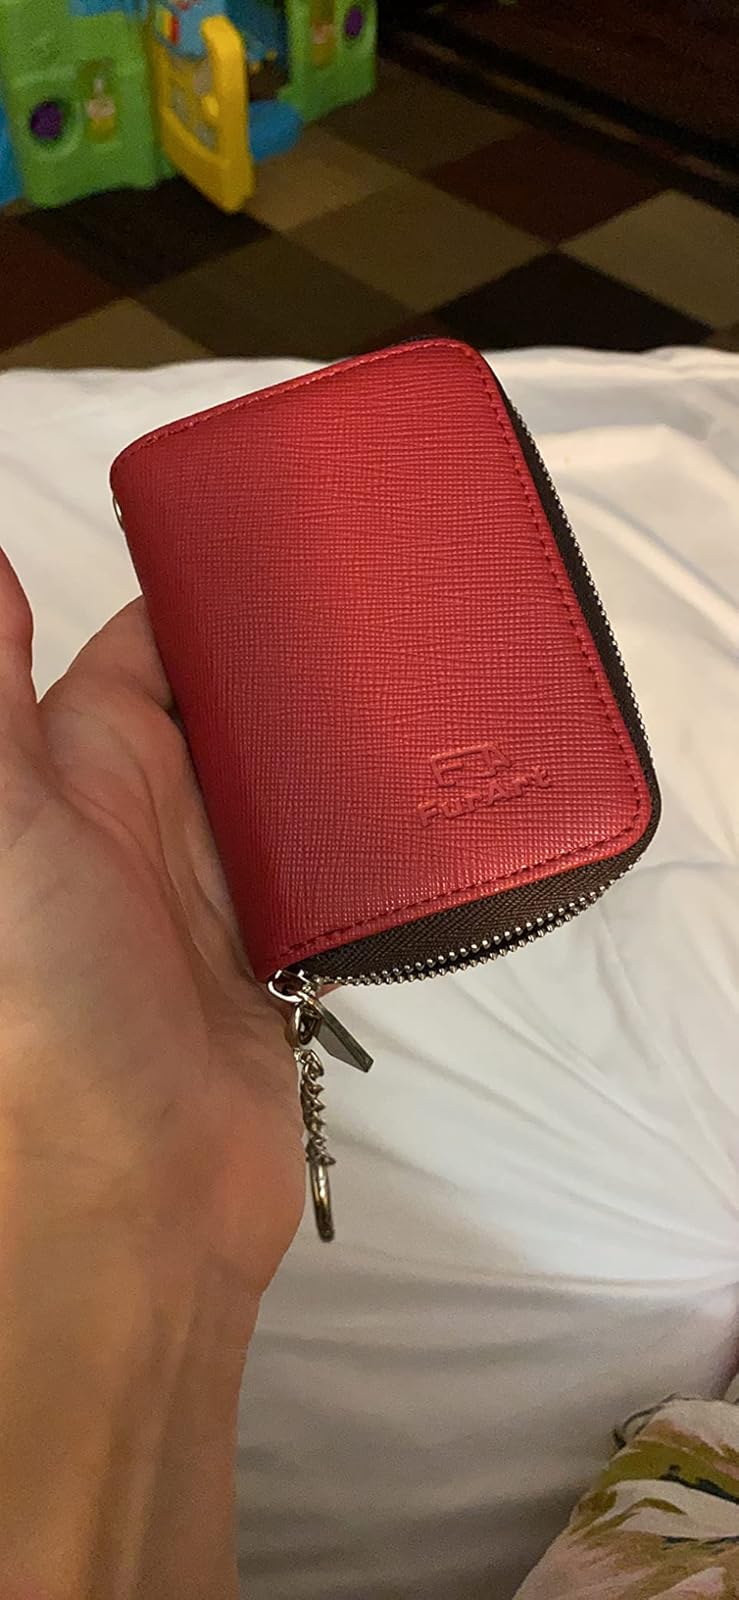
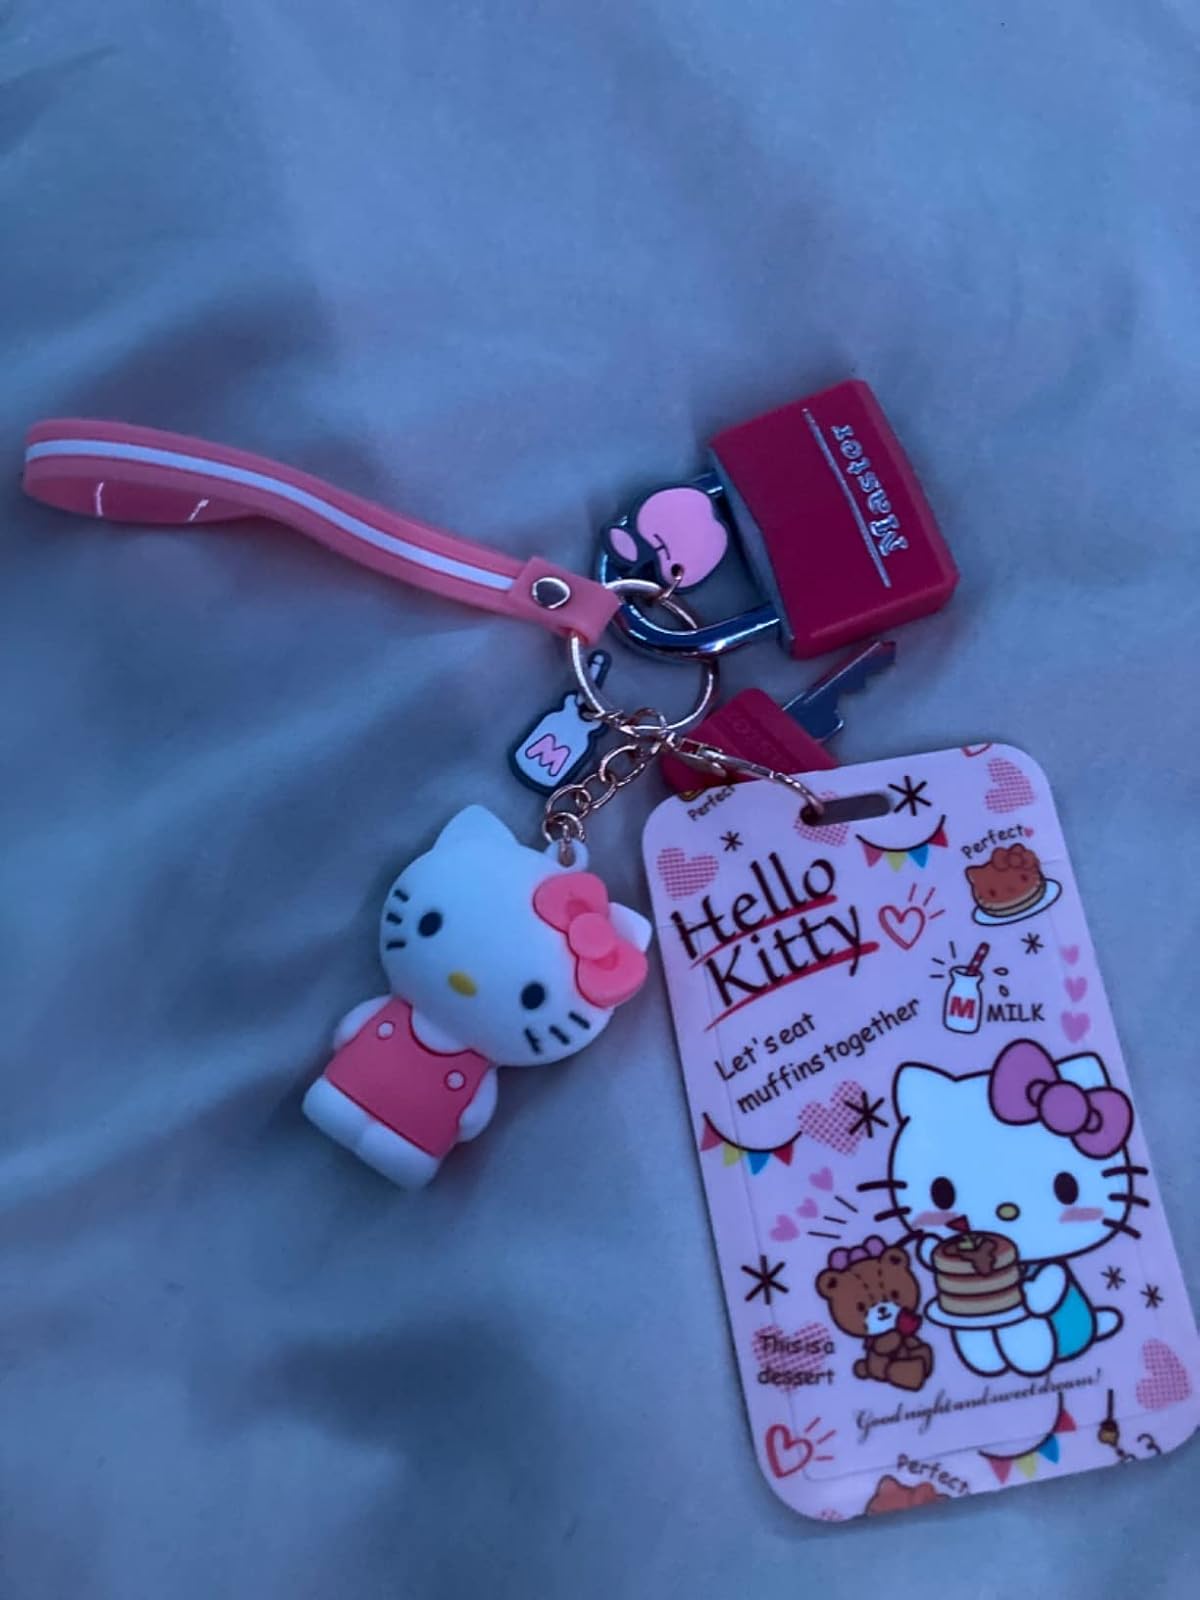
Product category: accessories_keychain
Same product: no